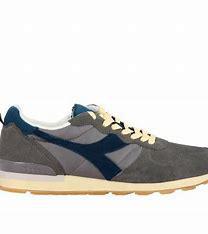
Brand: Diadora
Model: 100